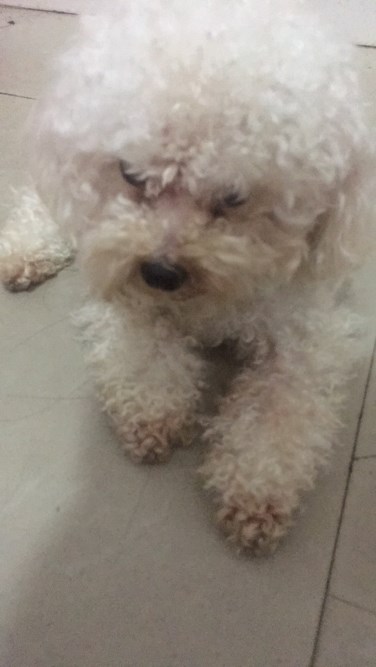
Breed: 2925-n000114-toy_poodle